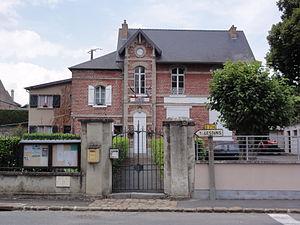
Remaucourt (Aisne) mairie
Remaucourt est une commune française située dans le département de l'Aisne, en région Hauts-de-France.